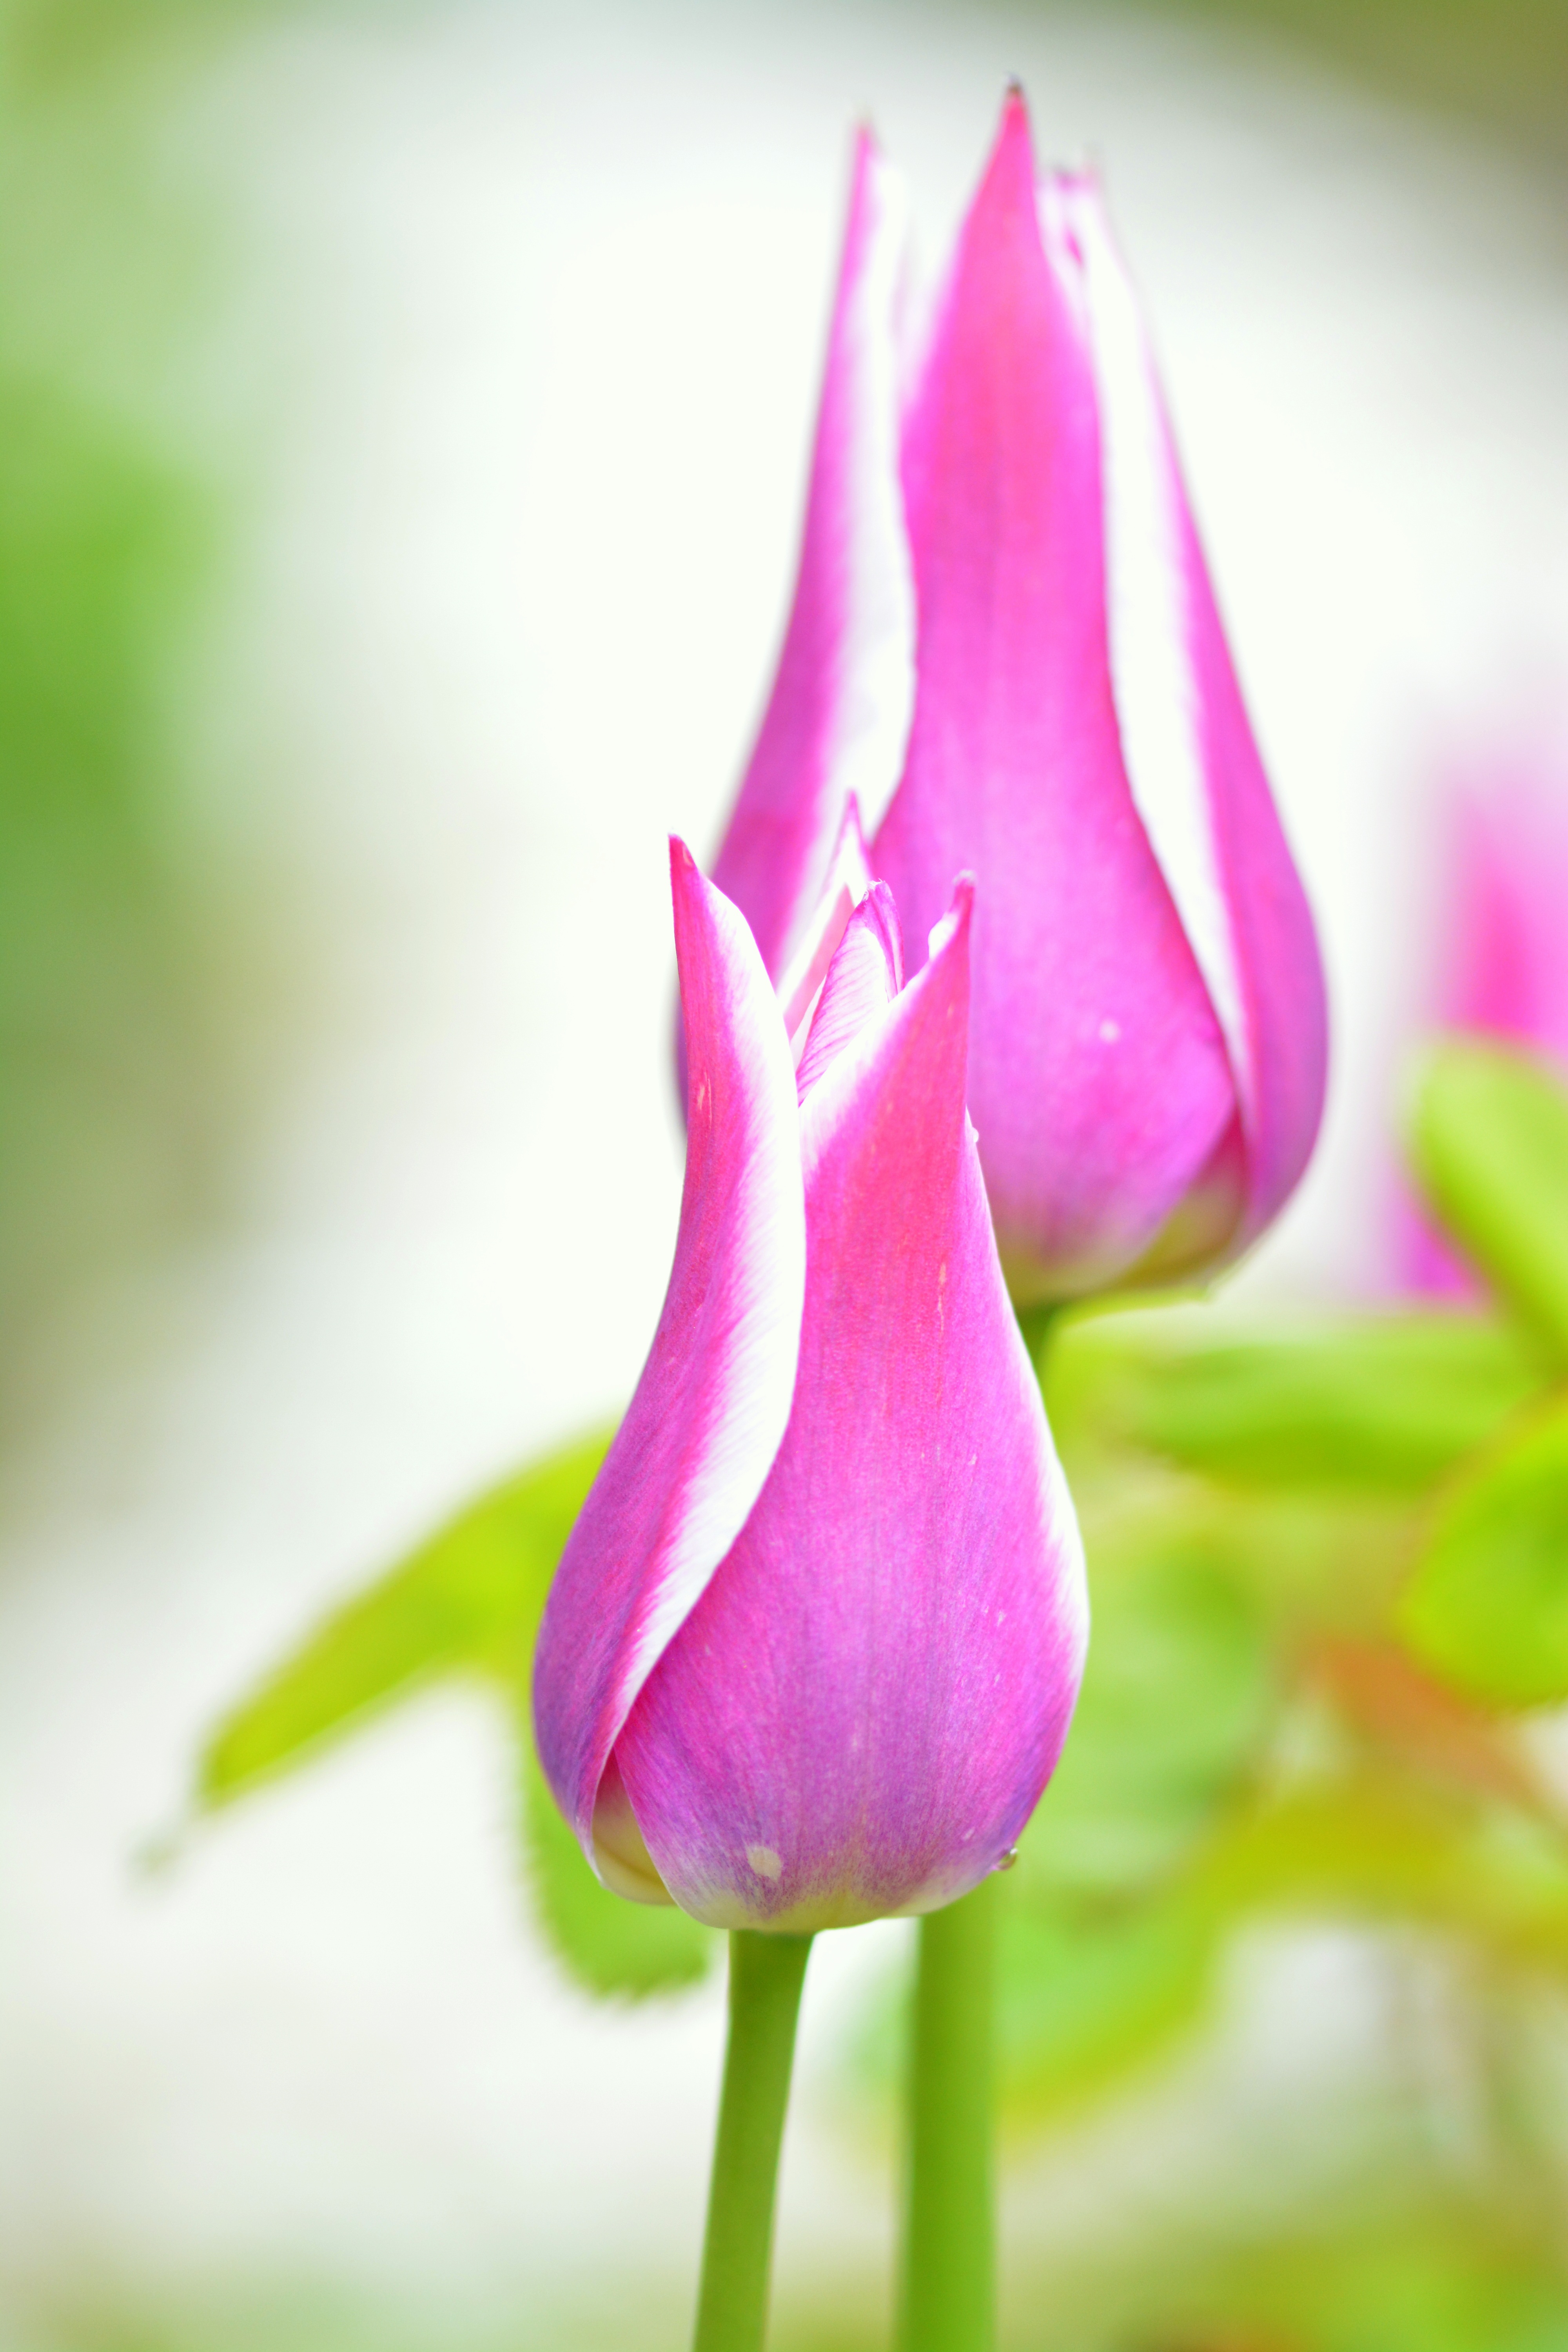
blossom, plant, photography, flower, purple, petal, bloom, tulip, spring, garden, pink, close, flora, close up, violet, bud, spring flower, macro photography, flowering plant, schnittblume, intense color, plant stem, land plant